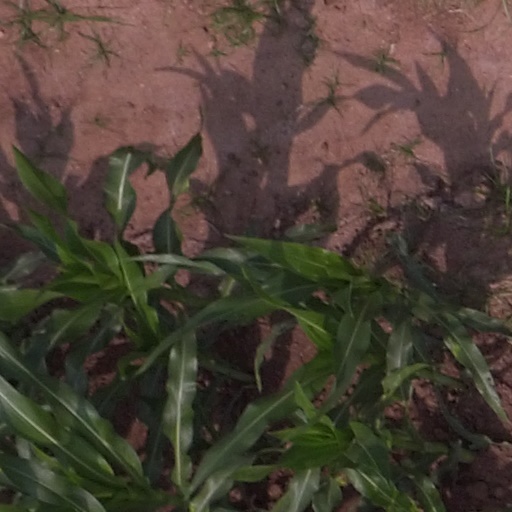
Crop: maize; corn